Robert Murray Gibson

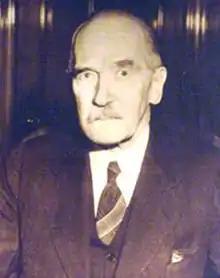

Robert Murray Gibson (August 20, 1869 – December 19, 1949) was a United States district judge of the United States District Court for the Western District of Pennsylvania. Prior to his legal career, he briefly played professional baseball for the Chicago Colts and Pittsburgh Alleghenys.